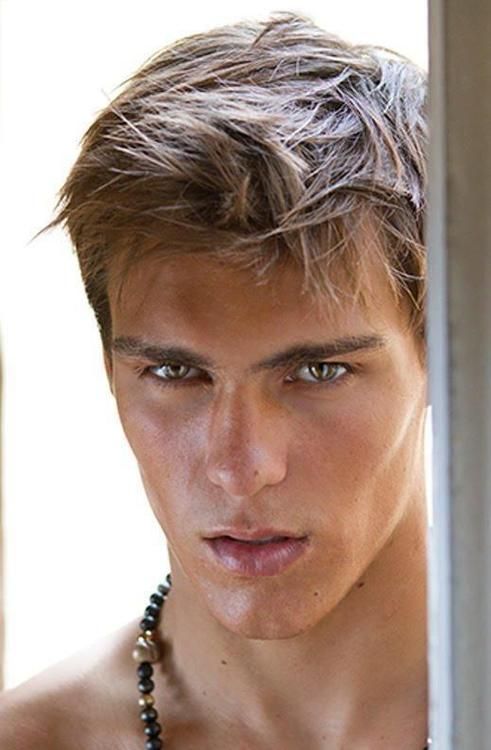
Portrait style: Real Portrait